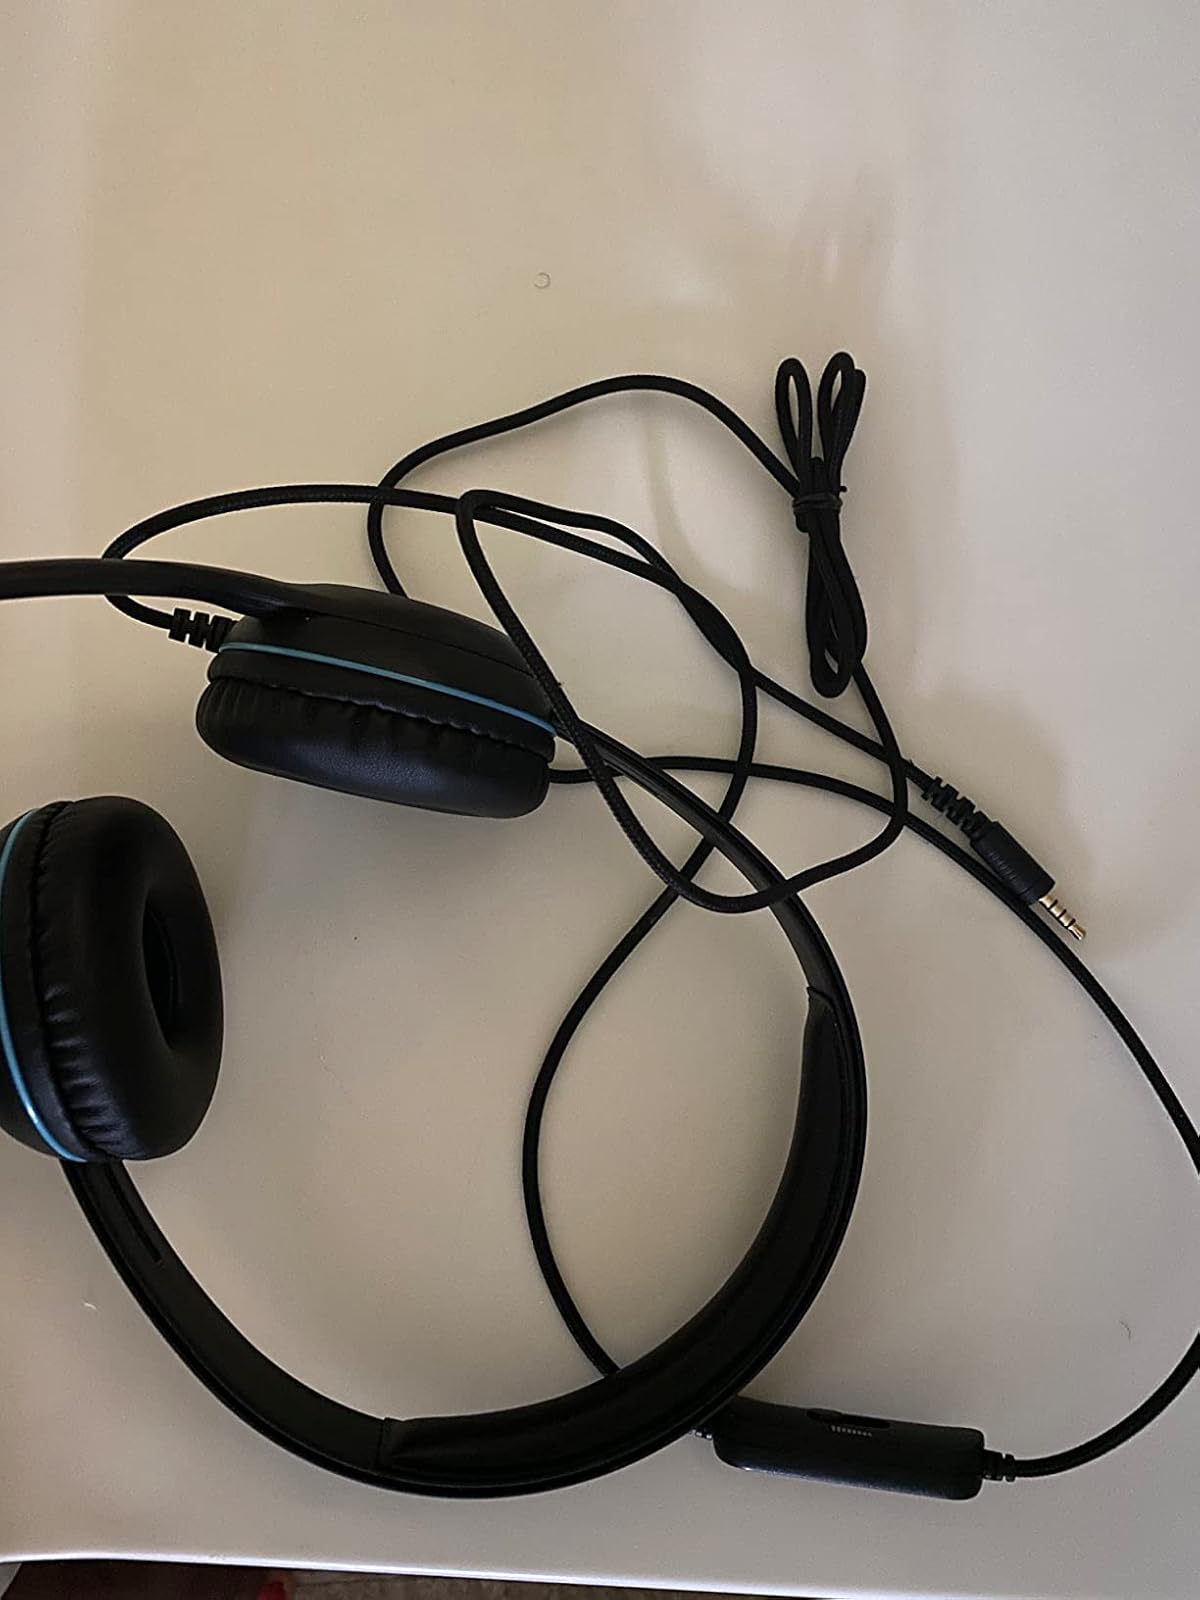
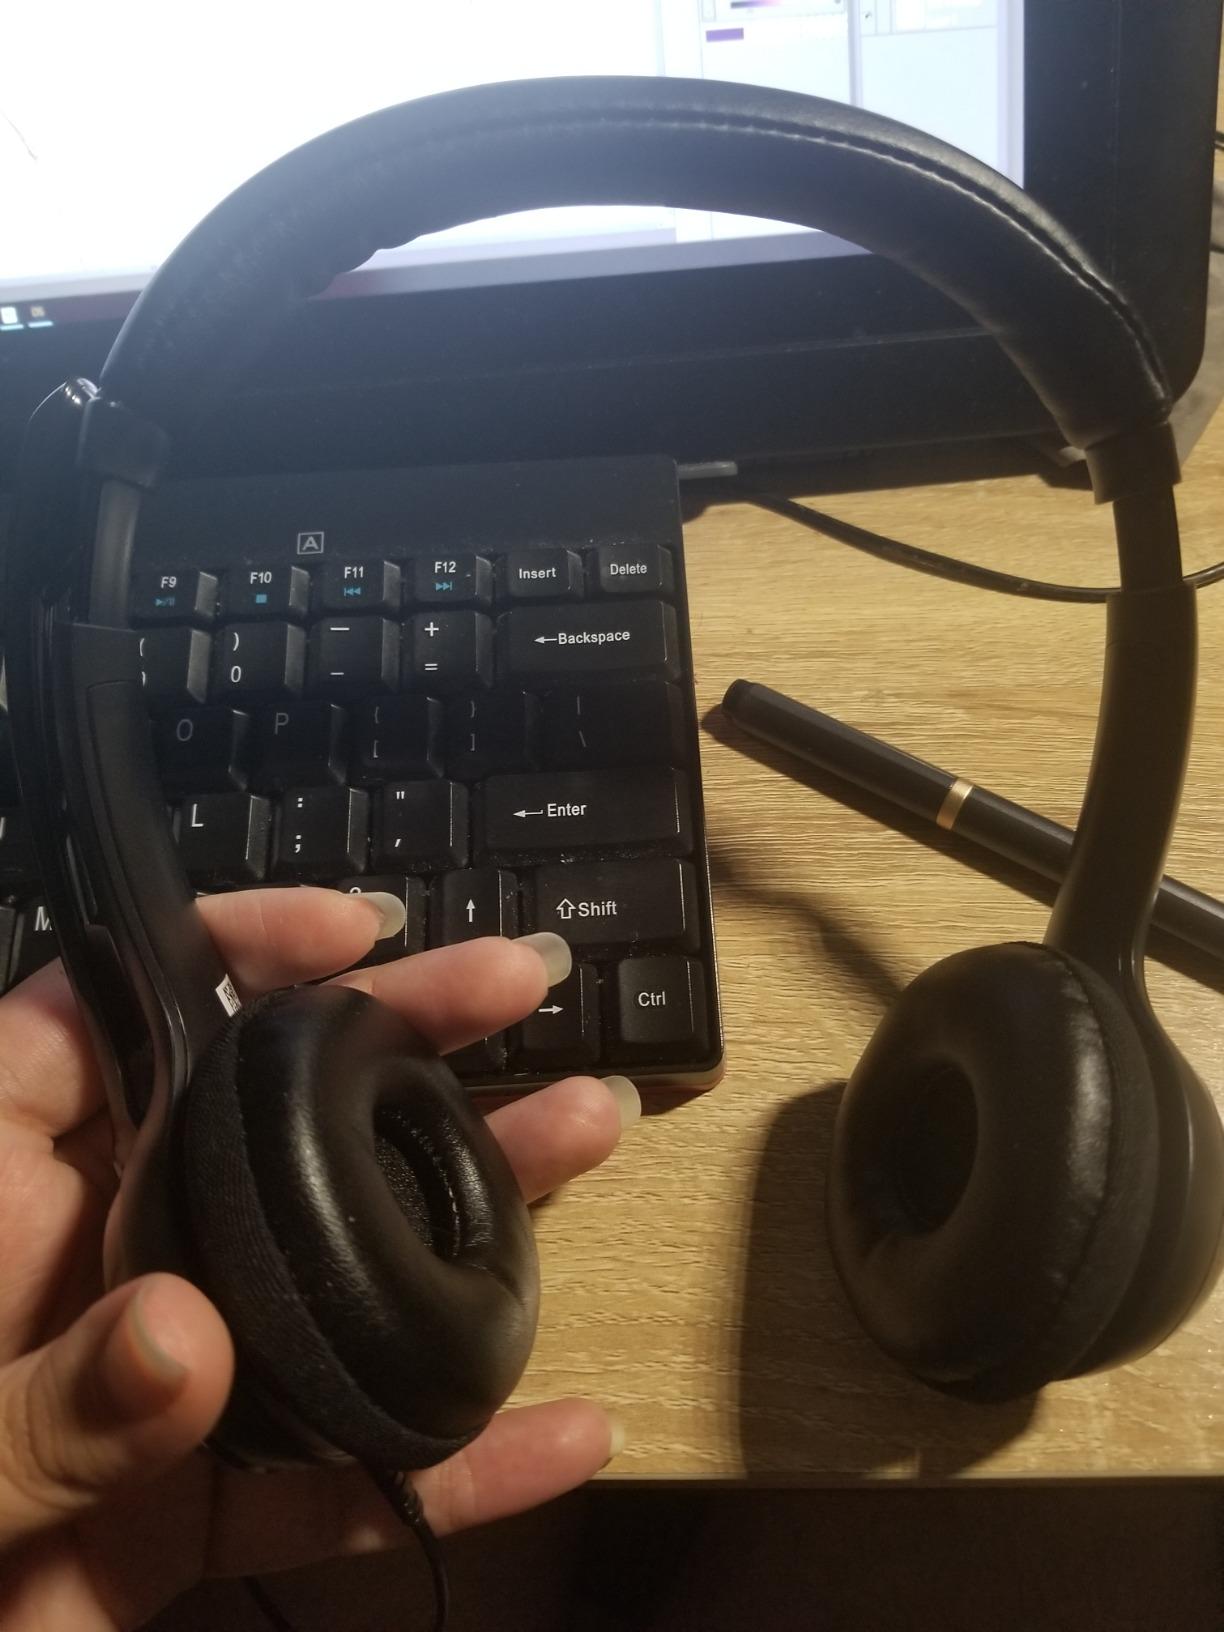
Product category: headphones
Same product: no